Beartooth (band)

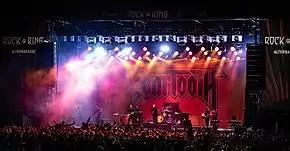
Beartooth at Rock am Ring 2019

On October 25, 2019, the band released a Deluxe Edition of "Disease" which featured the two songs from their "B-Sides" EP, two new tracks titled "Young" and "Threat to Society" as well as two live performances from their Rock am Ring set.